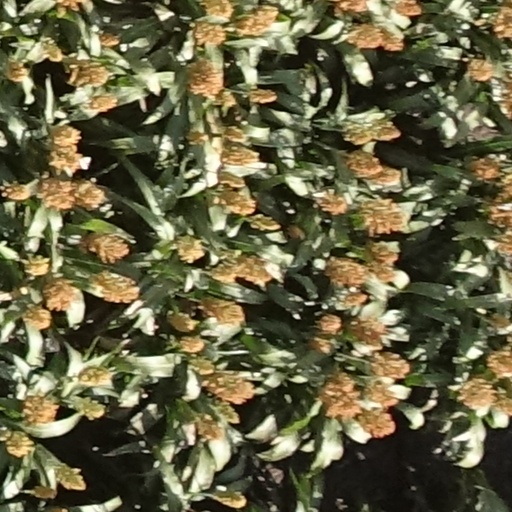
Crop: sorghum